Natalia Ramírez

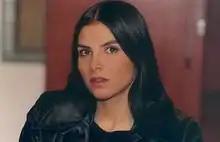
Ramírez in 2001

Natalia Ramírez is a Colombian television actress.